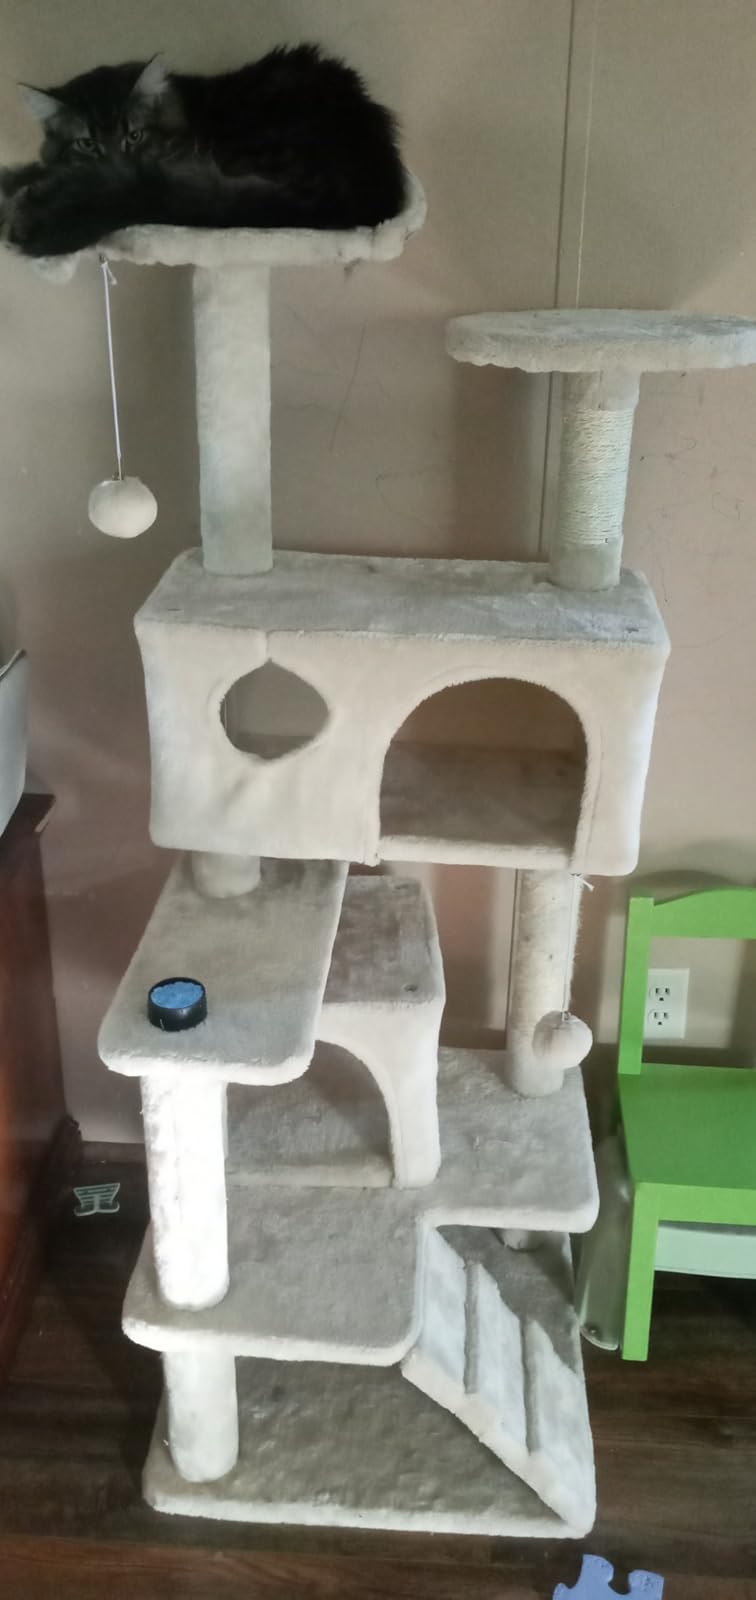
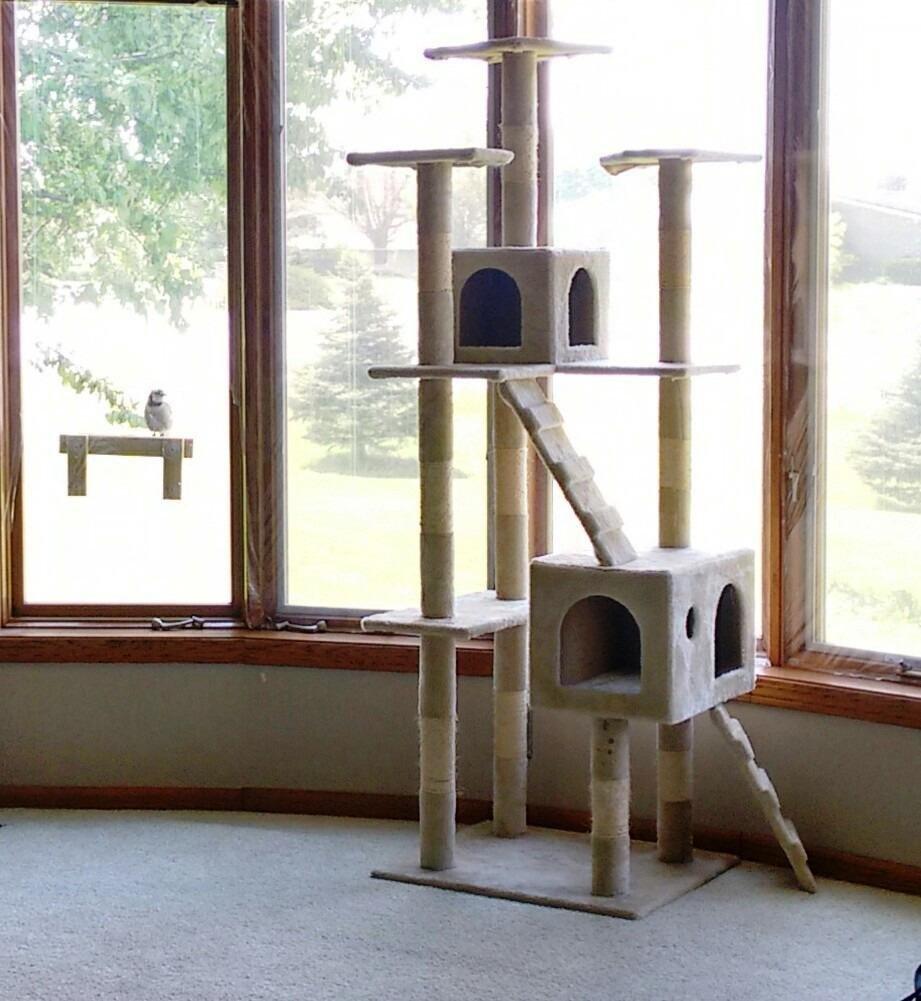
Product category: items_cat tree
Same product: no